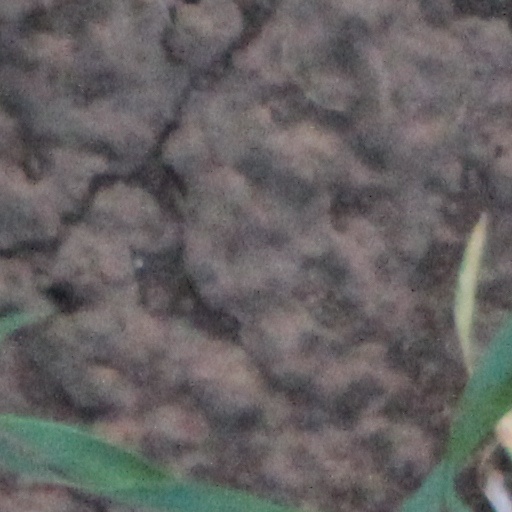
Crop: wheat